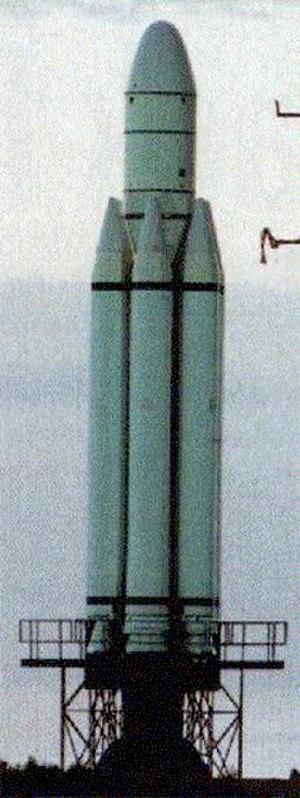
La fusée Conestoga est le nom donné à deux lanceurs américains privés, développés par le groupe EER Systems dans les années 1980 et 1990. Ce projet s'est soldé par un échec avec l'explosion du lanceur Conestoga 1620 lors de son vol inaugural.